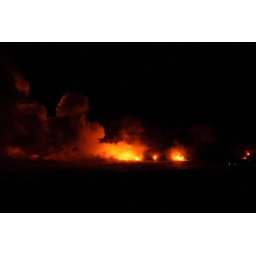
About as good a shot as I could get from a rolling ship a mile offshore in almost pitch black conditions.